NSW Tertiary Student Rugby League

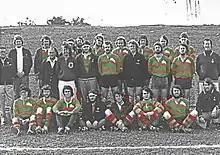

The original competition set up by the NSW Tertiary Student Rugby League back in 1970, the Tertiary League is the premier week-to-week competition run in NSW for University, TAFE and other Tertiary college students.